Tompkins Avenue

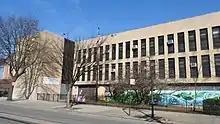
Hungerford school, PS 721

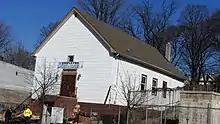
Stapleton AME Church

Landmarks between Vanderbilt Avenue and Broad Street include the St. Elizabeth Ann Healthcare and Rehabilitation Center, a nursing home opened in 1990 that is run by the Sisters of Charity, P.S. 14, I.S. 49, a campus of the Richard H. Hungerford School, as well as the Stapleton United African Methodist Church which was established in 1801. This section of Tompkins Avenue was renamed Rev. Dr. Beasley Way in 1999 to honor the late William Herman Beasley who had been pastor of that church from 1974-1998.